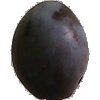
Label: Plum 3